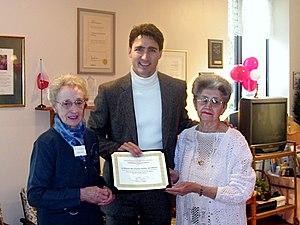
Justin Trudeau à la Maison des Grands-Parents de Villeray.
La Maison des Grands-Parents est un organisme sans but lucratif québécois qui valorise le rôle des aînés dans la société à travers des activités, favorisant le rapprochement intergénérationnel. Depuis le début des années 1990, six Maisons des Grands-Parents ont vu le jour au Québec.